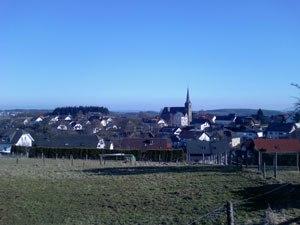
Gackenbach est une municipalité de la Verbandsgemeinde de Montabaur, dans l'arrondissement de Westerwald, en Rhénanie-Palatinat, dans l'ouest de l'Allemagne.